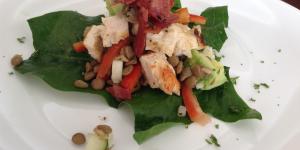
ensaladas de lentejas fria